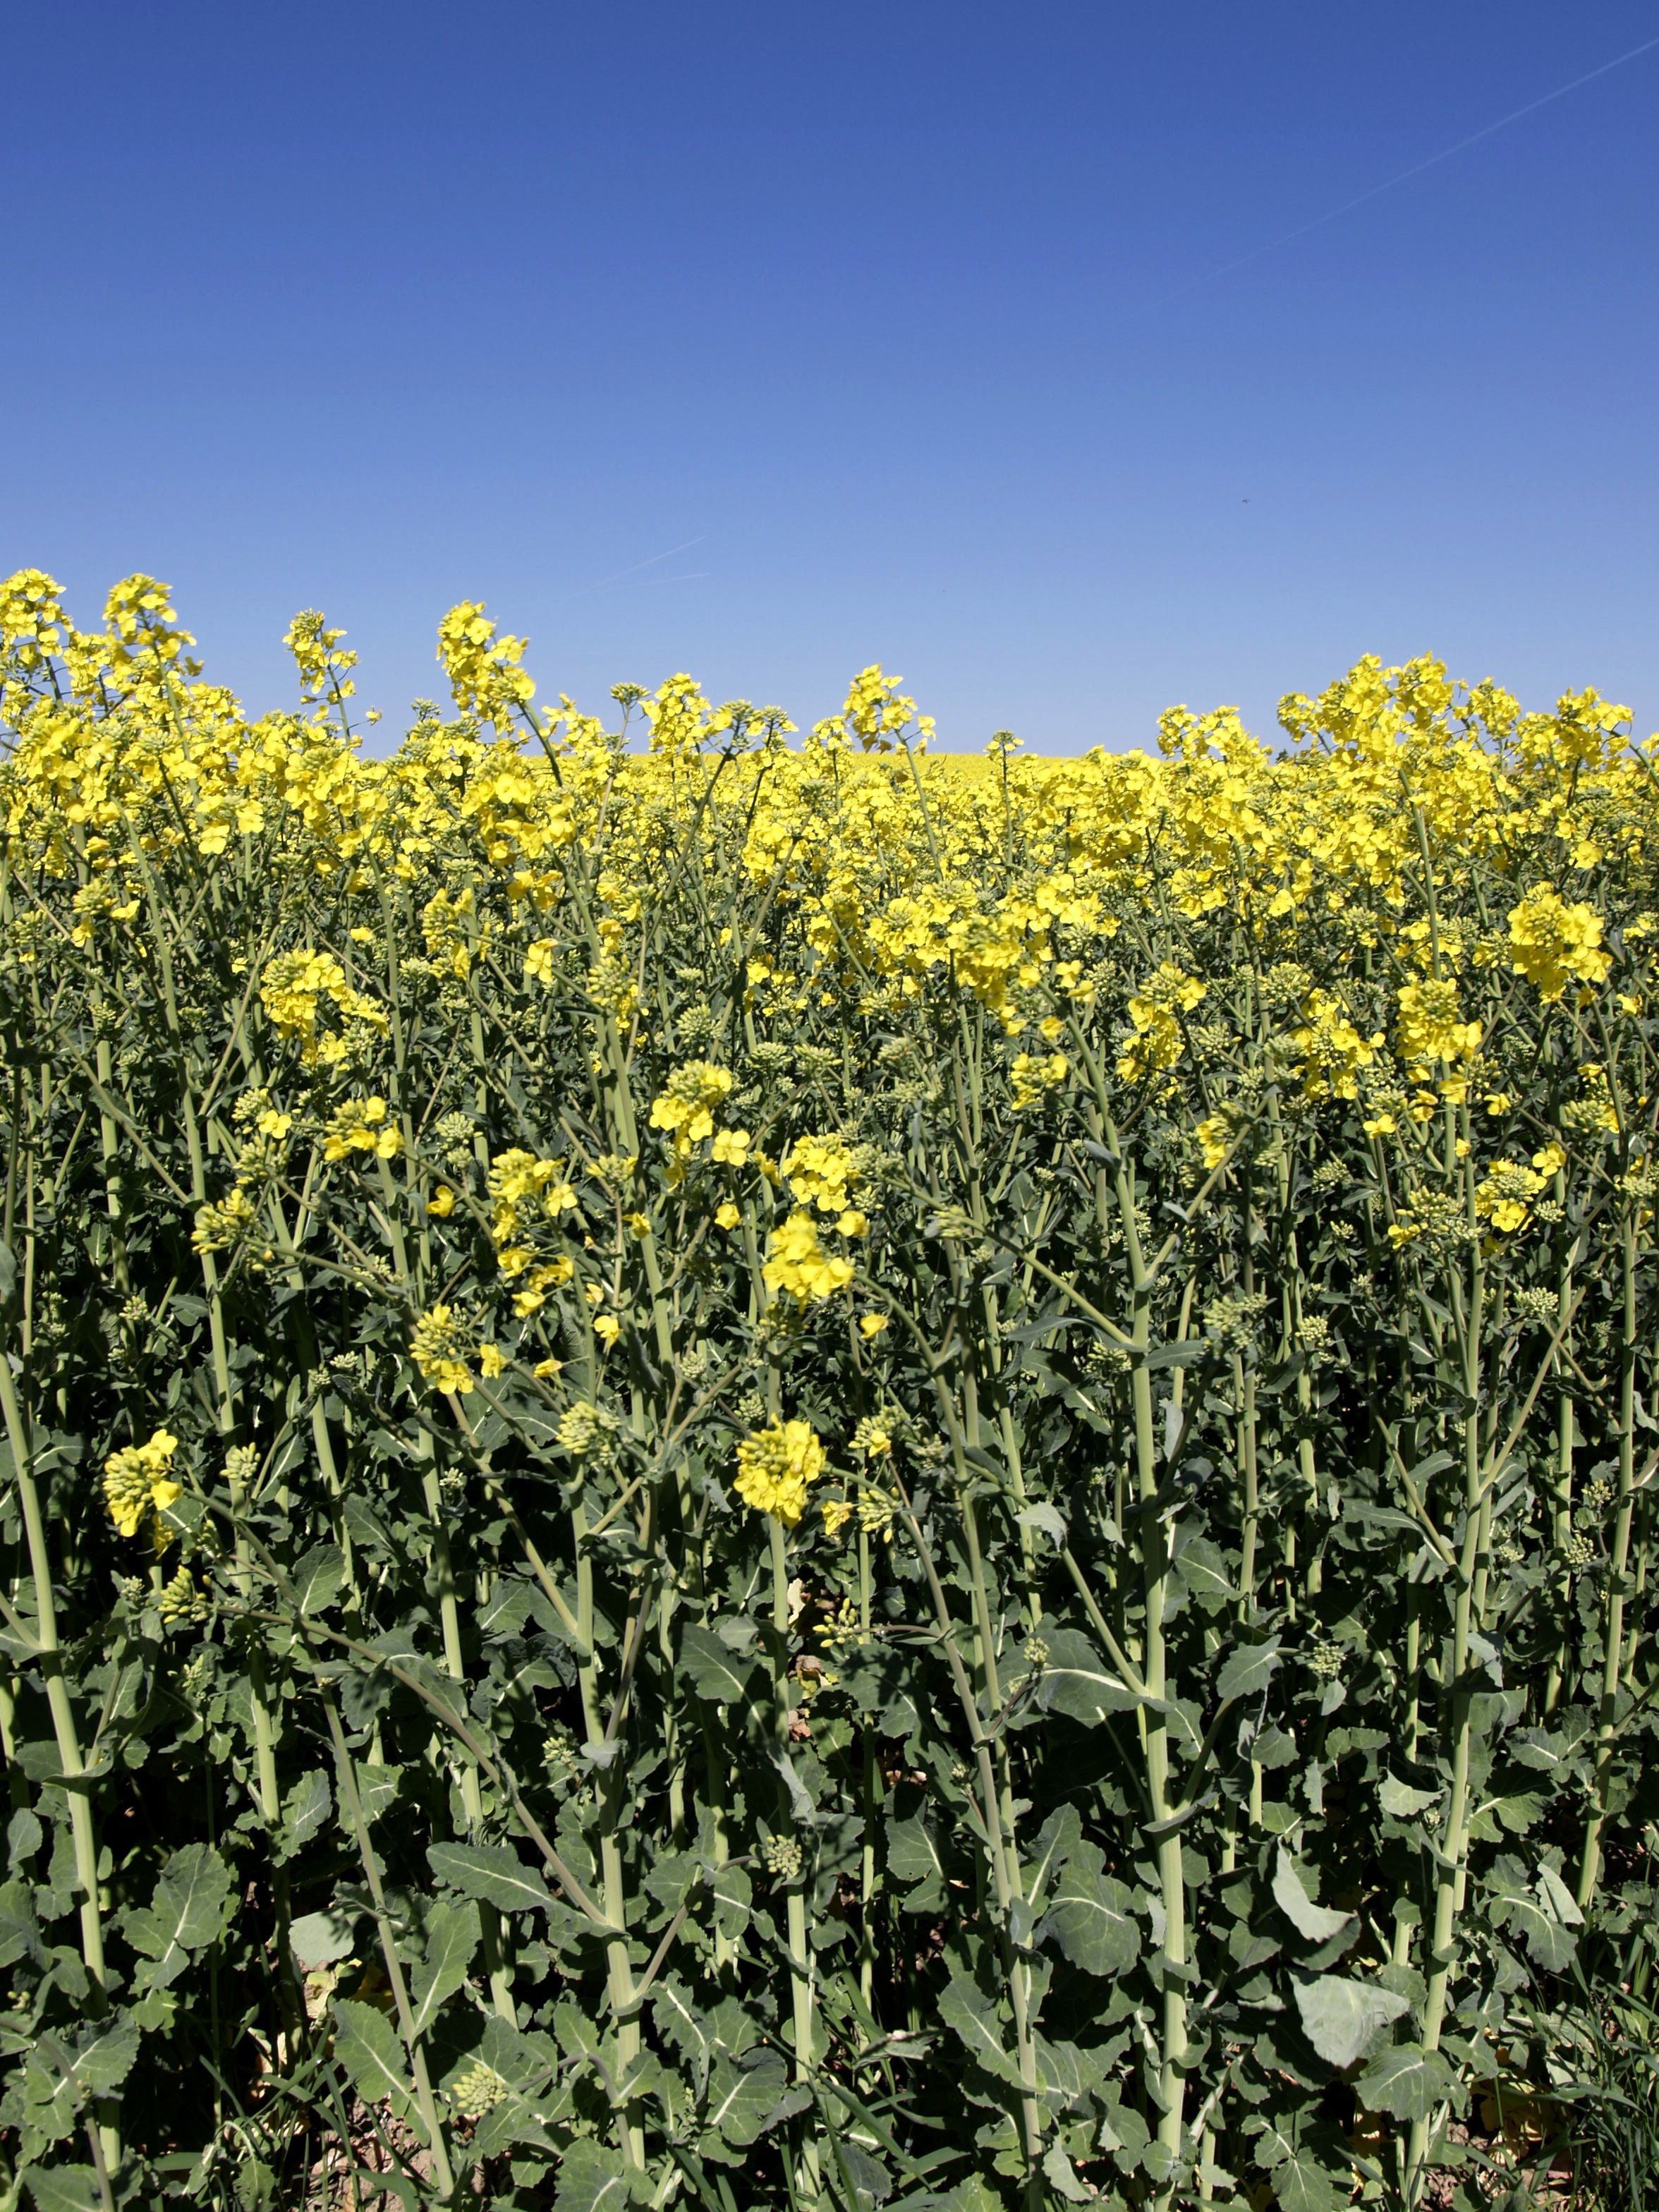
nature, plant, field, meadow, prairie, flower, food, produce, vegetable, crop, natural, agriculture, rapeseed, wildflower, canola, mustard, brassica, flowering plant, daisy family, annual plant, land plant, mustard plant, mustard and cabbage family, brassica rapa, canola oil, brassica napus field, rapsfeld, bio energy